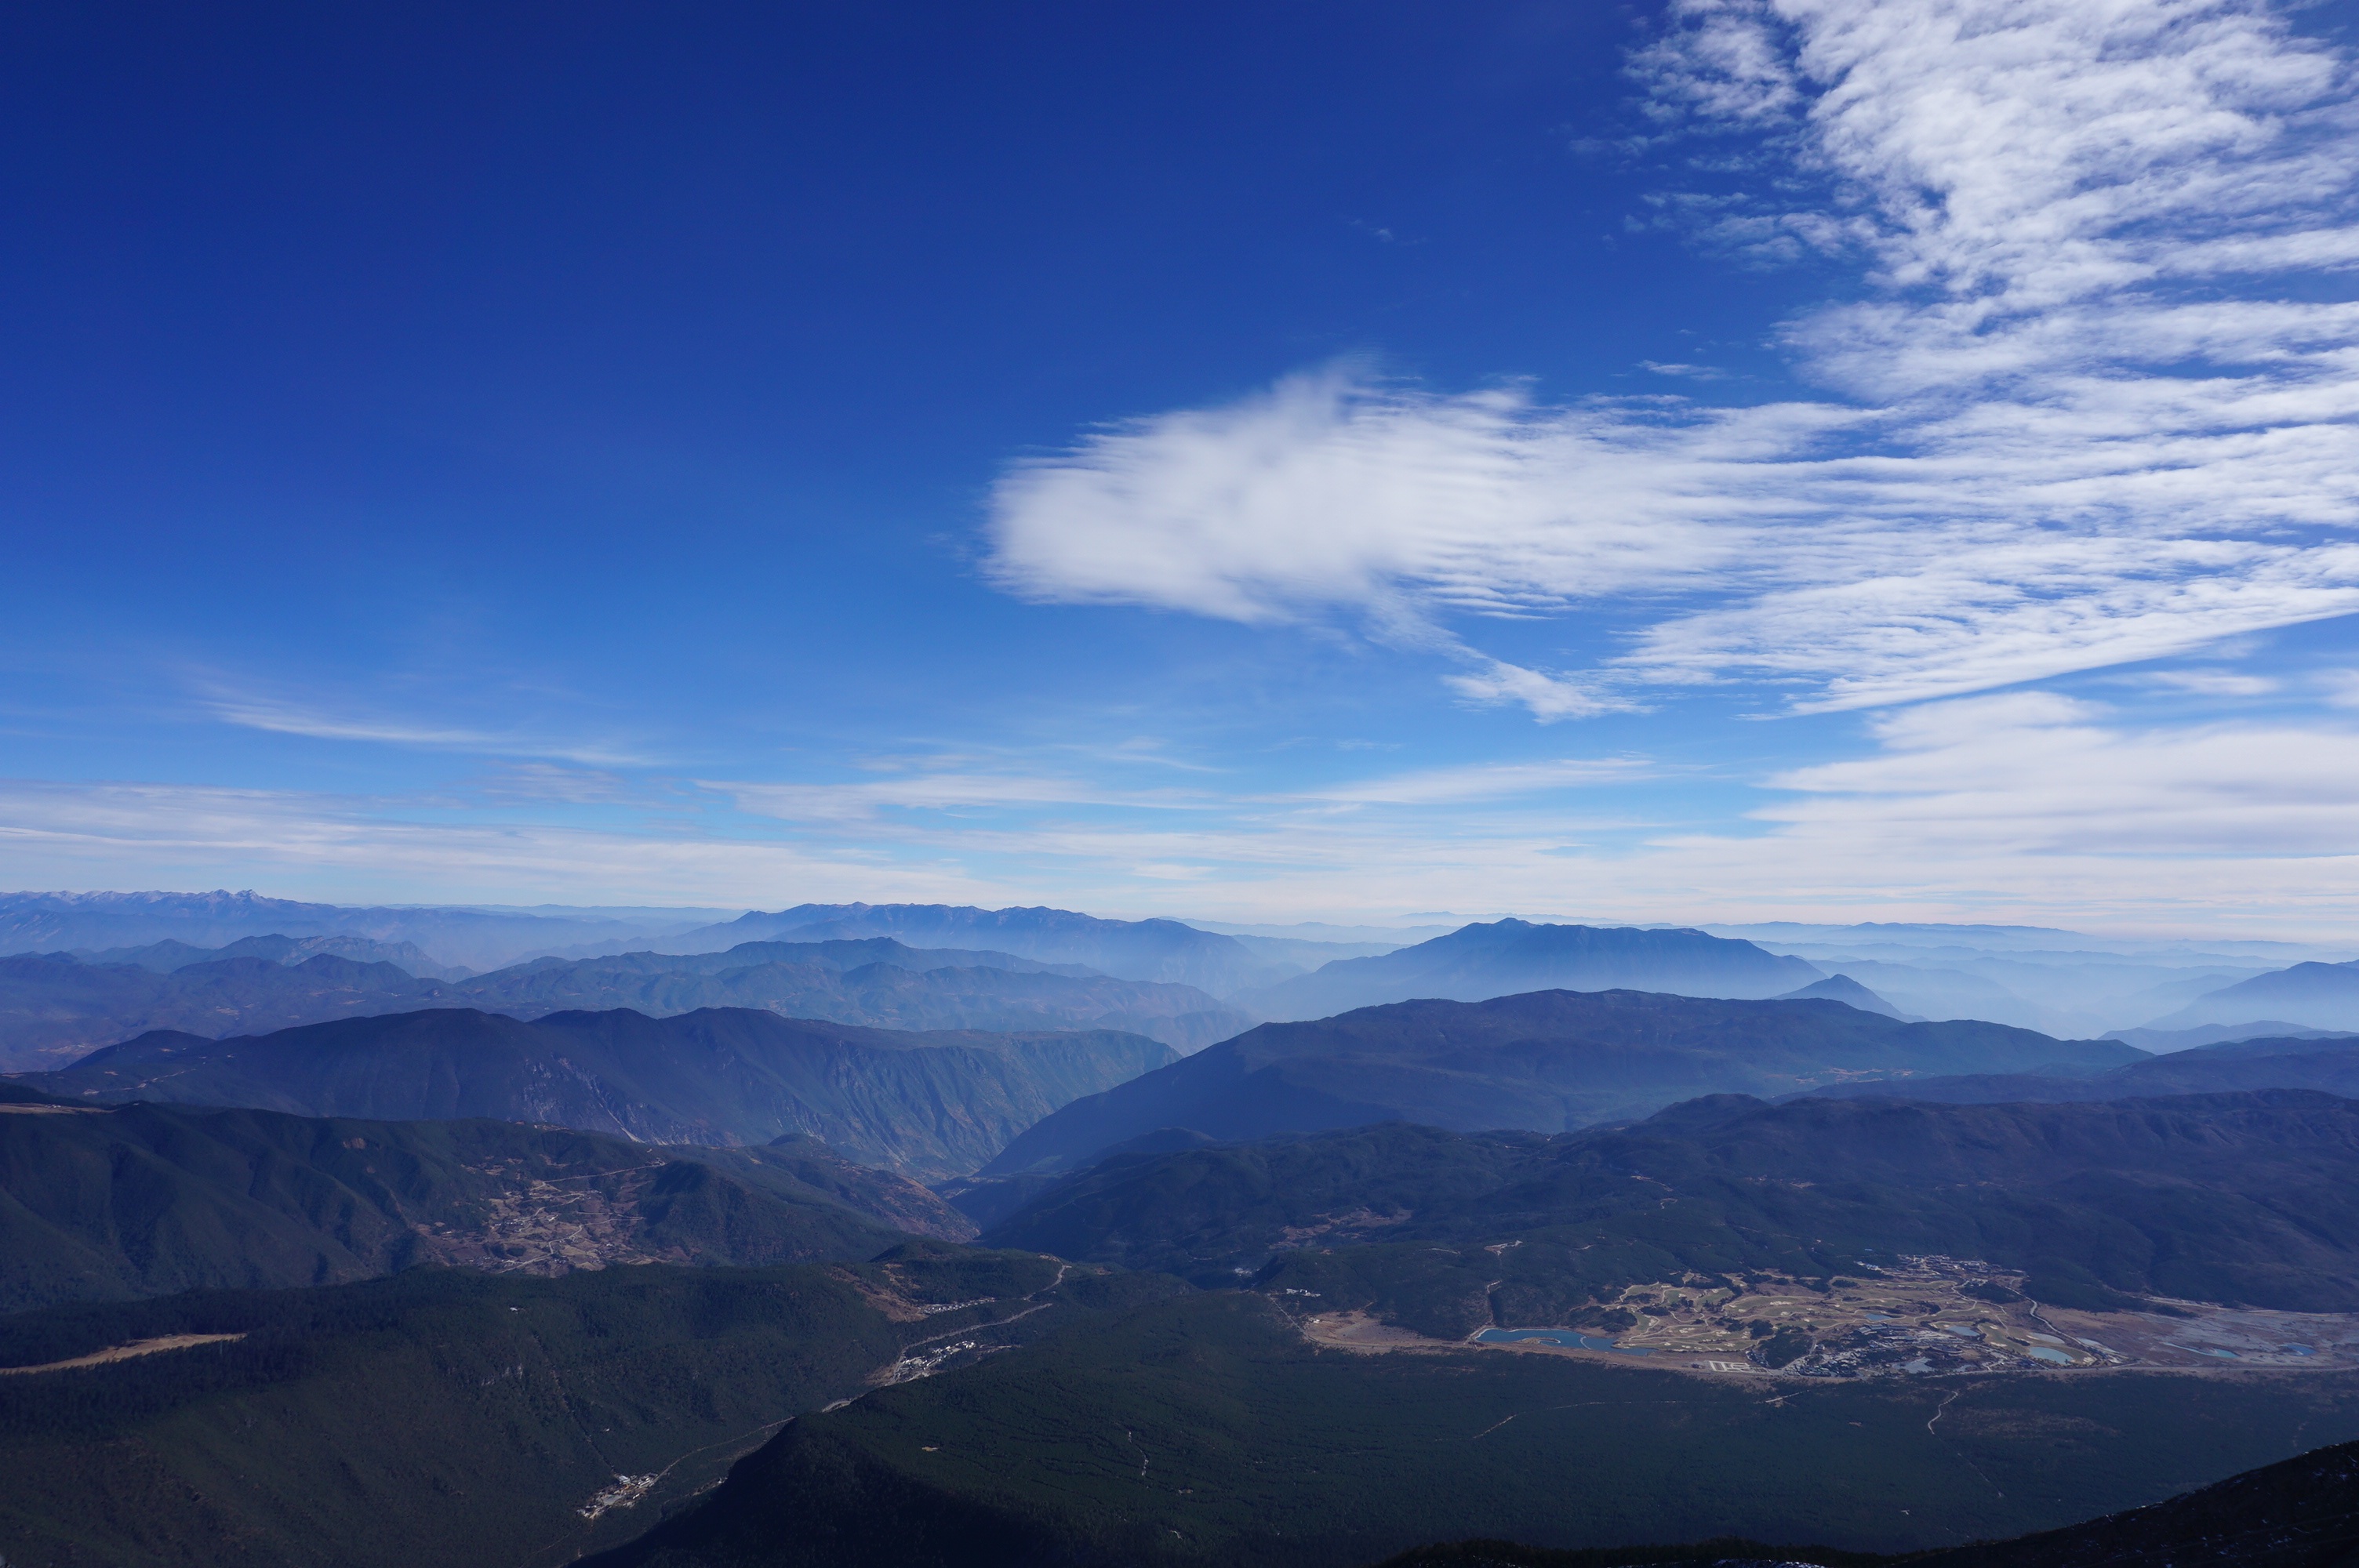
landscape, nature, horizon, mountain, cloud, sky, sunrise, sunlight, morning, hill, dawn, valley, mountain range, dusk, ridge, summit, alps, plateau, natural landscape, in yunnan province, landform, the jade dragon snow mountain, geographical feature, atmospheric phenomenon, atmosphere of earth, mountainous landforms